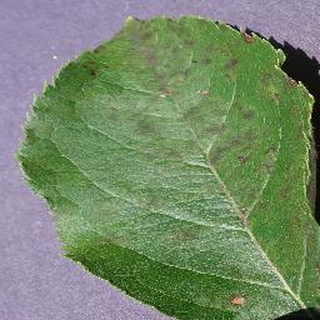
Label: apple_apple_scab